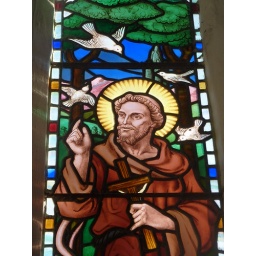
1954 window by unknown artist in church of St Peter, Levington, Suffolk.